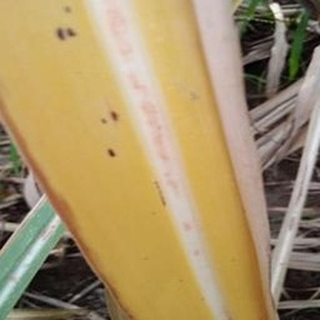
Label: sugarcane_yellow_leaf_disease